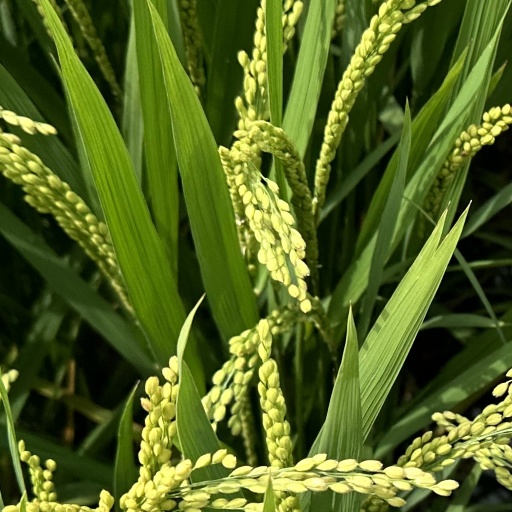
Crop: rice